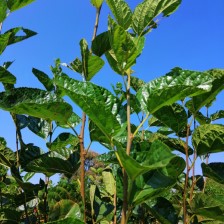
Variety: BlackOodTurkey